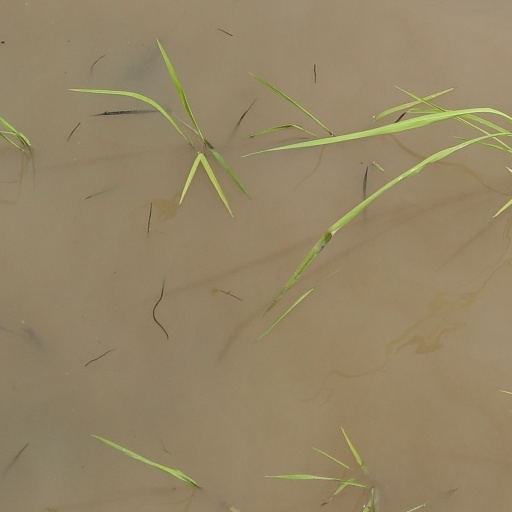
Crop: rice